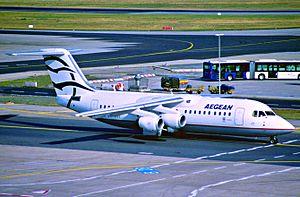
Aegean Airlines est la principale compagnie aérienne grecque. Elle assure des vols vers plus de 150 destinations en Europe, Asie et Afrique, elle est membre de Star Alliance depuis 2010.